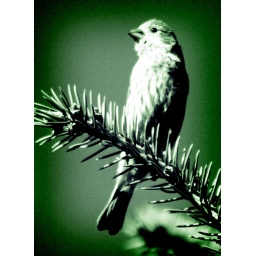
Alternate 365 assignment pic in black and white with a Lomo effect applied